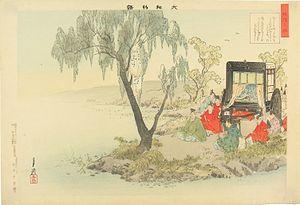
Les Contes de Yamato forment un monogatari japonais datant de la seconde moitié du Xᵉ siècle. Son auteur est inconnu, mais était probablement proche des centres littéraires de la cour de l’empereur. L’œuvre, recueil d’anecdotes centrées sur un ou plusieurs poèmes, appartient au genre du uta-monogatari qui mélange prose et poésie waka.